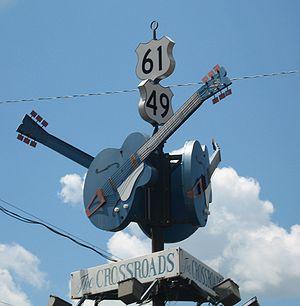
Sweet Home Chicago est un standard du blues de 1936, du bluesman auteur-compositeur-interprète-guitariste américain Robert Johnson reconnu comme « un des meilleurs chanteurs de blues de tous les temps ». Ce premier et plus célèbre succès de son répertoire, intronisé Classic of Blues Recording du Blues Hall of Fame, connait un important succès entre autres avec sa reprise du film Les Blues Brothers, de John Landis en 1980.